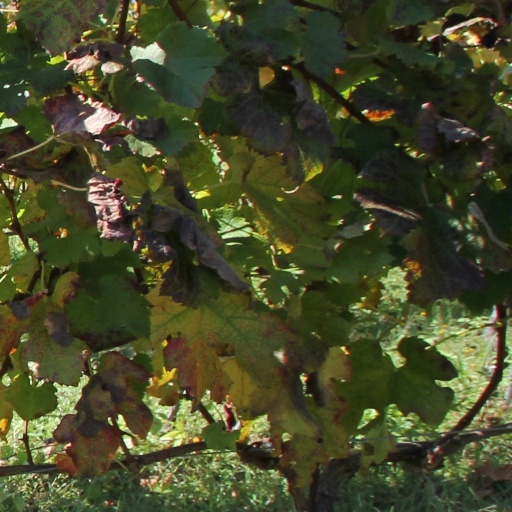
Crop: grape